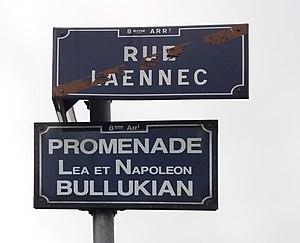
Plaque.
Napoléon Bullukian est un résistant et industriel français d'origine arménienne. Il est à l'origine de la fondation qui porte son nom et celui de sa femme, décédée en 1975, la Fondation Léa et Napoléon Bullukian.